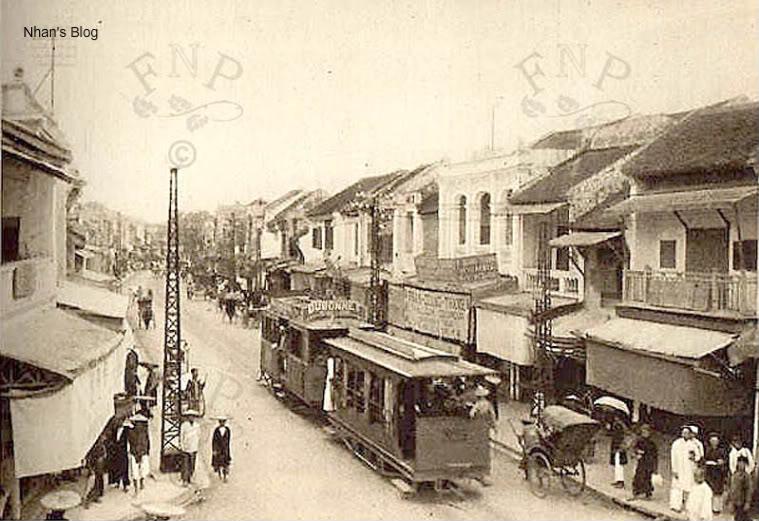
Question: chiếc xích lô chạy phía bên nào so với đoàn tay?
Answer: chiếc xích lô chạy bên phải đoàn tàu